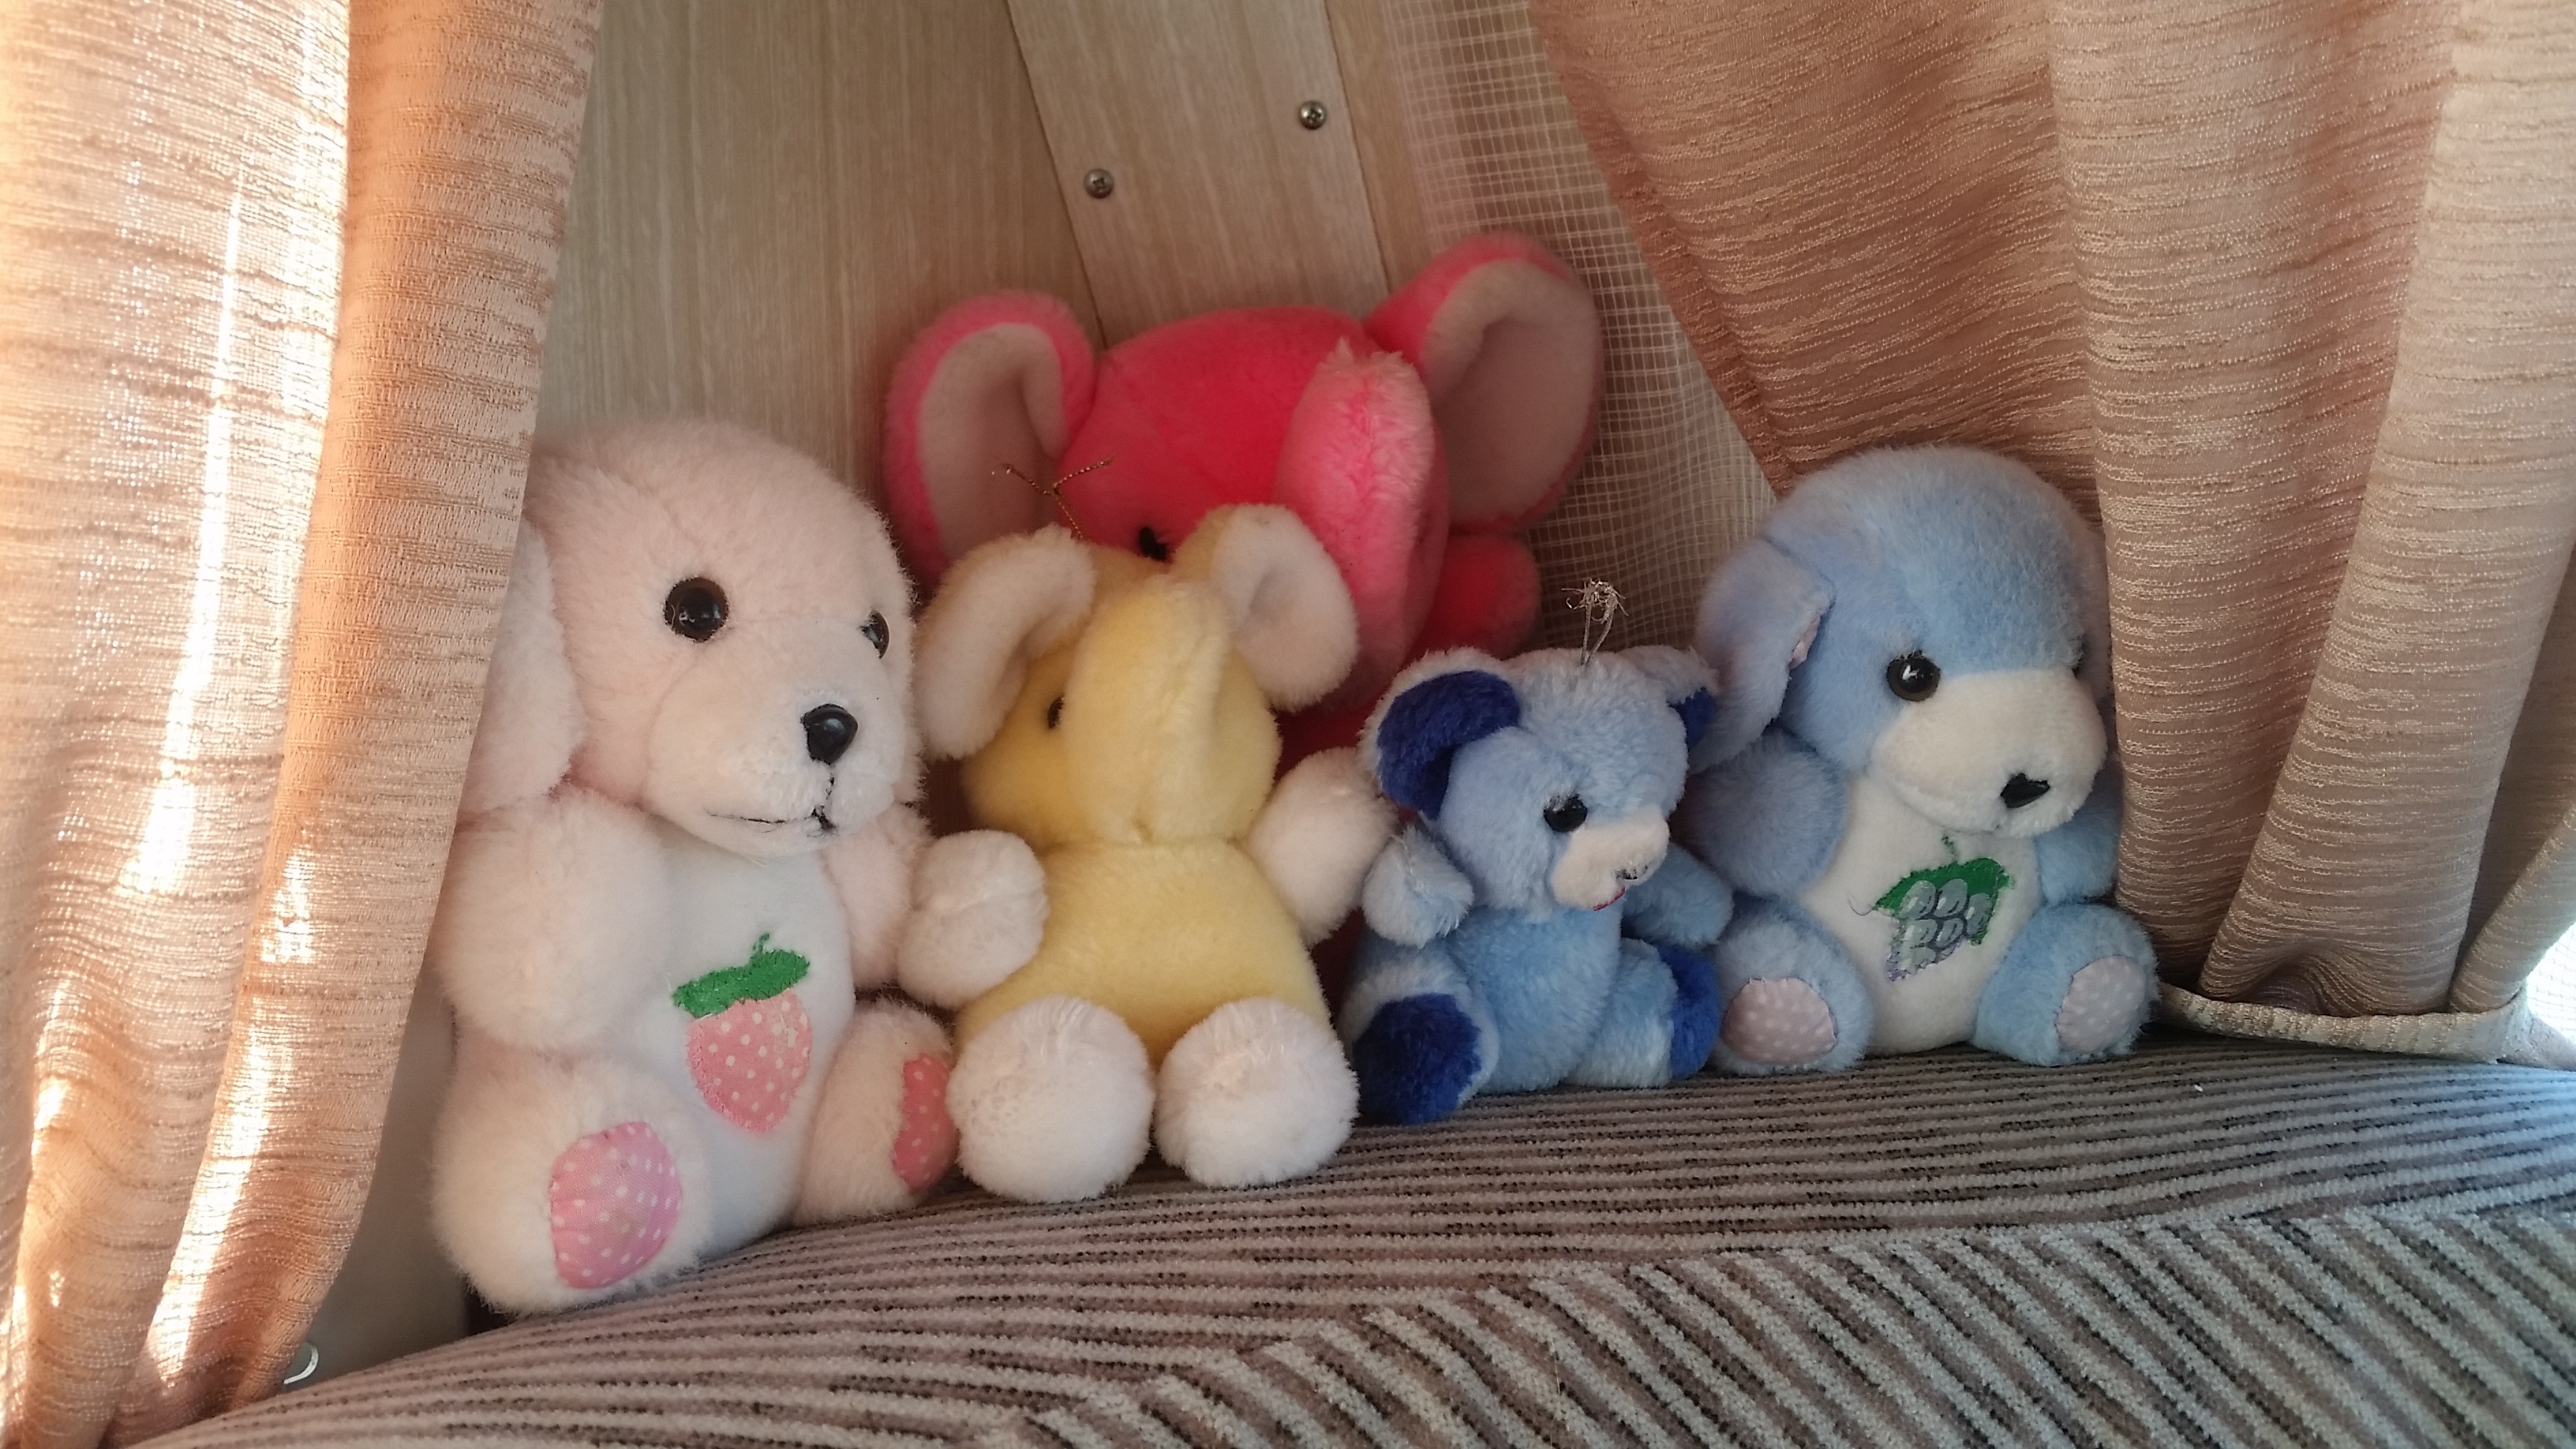
pink, toy, still life, rabbit, teddy bear, textile, toys, carriage, plush, stuffed animals, stuffed toy